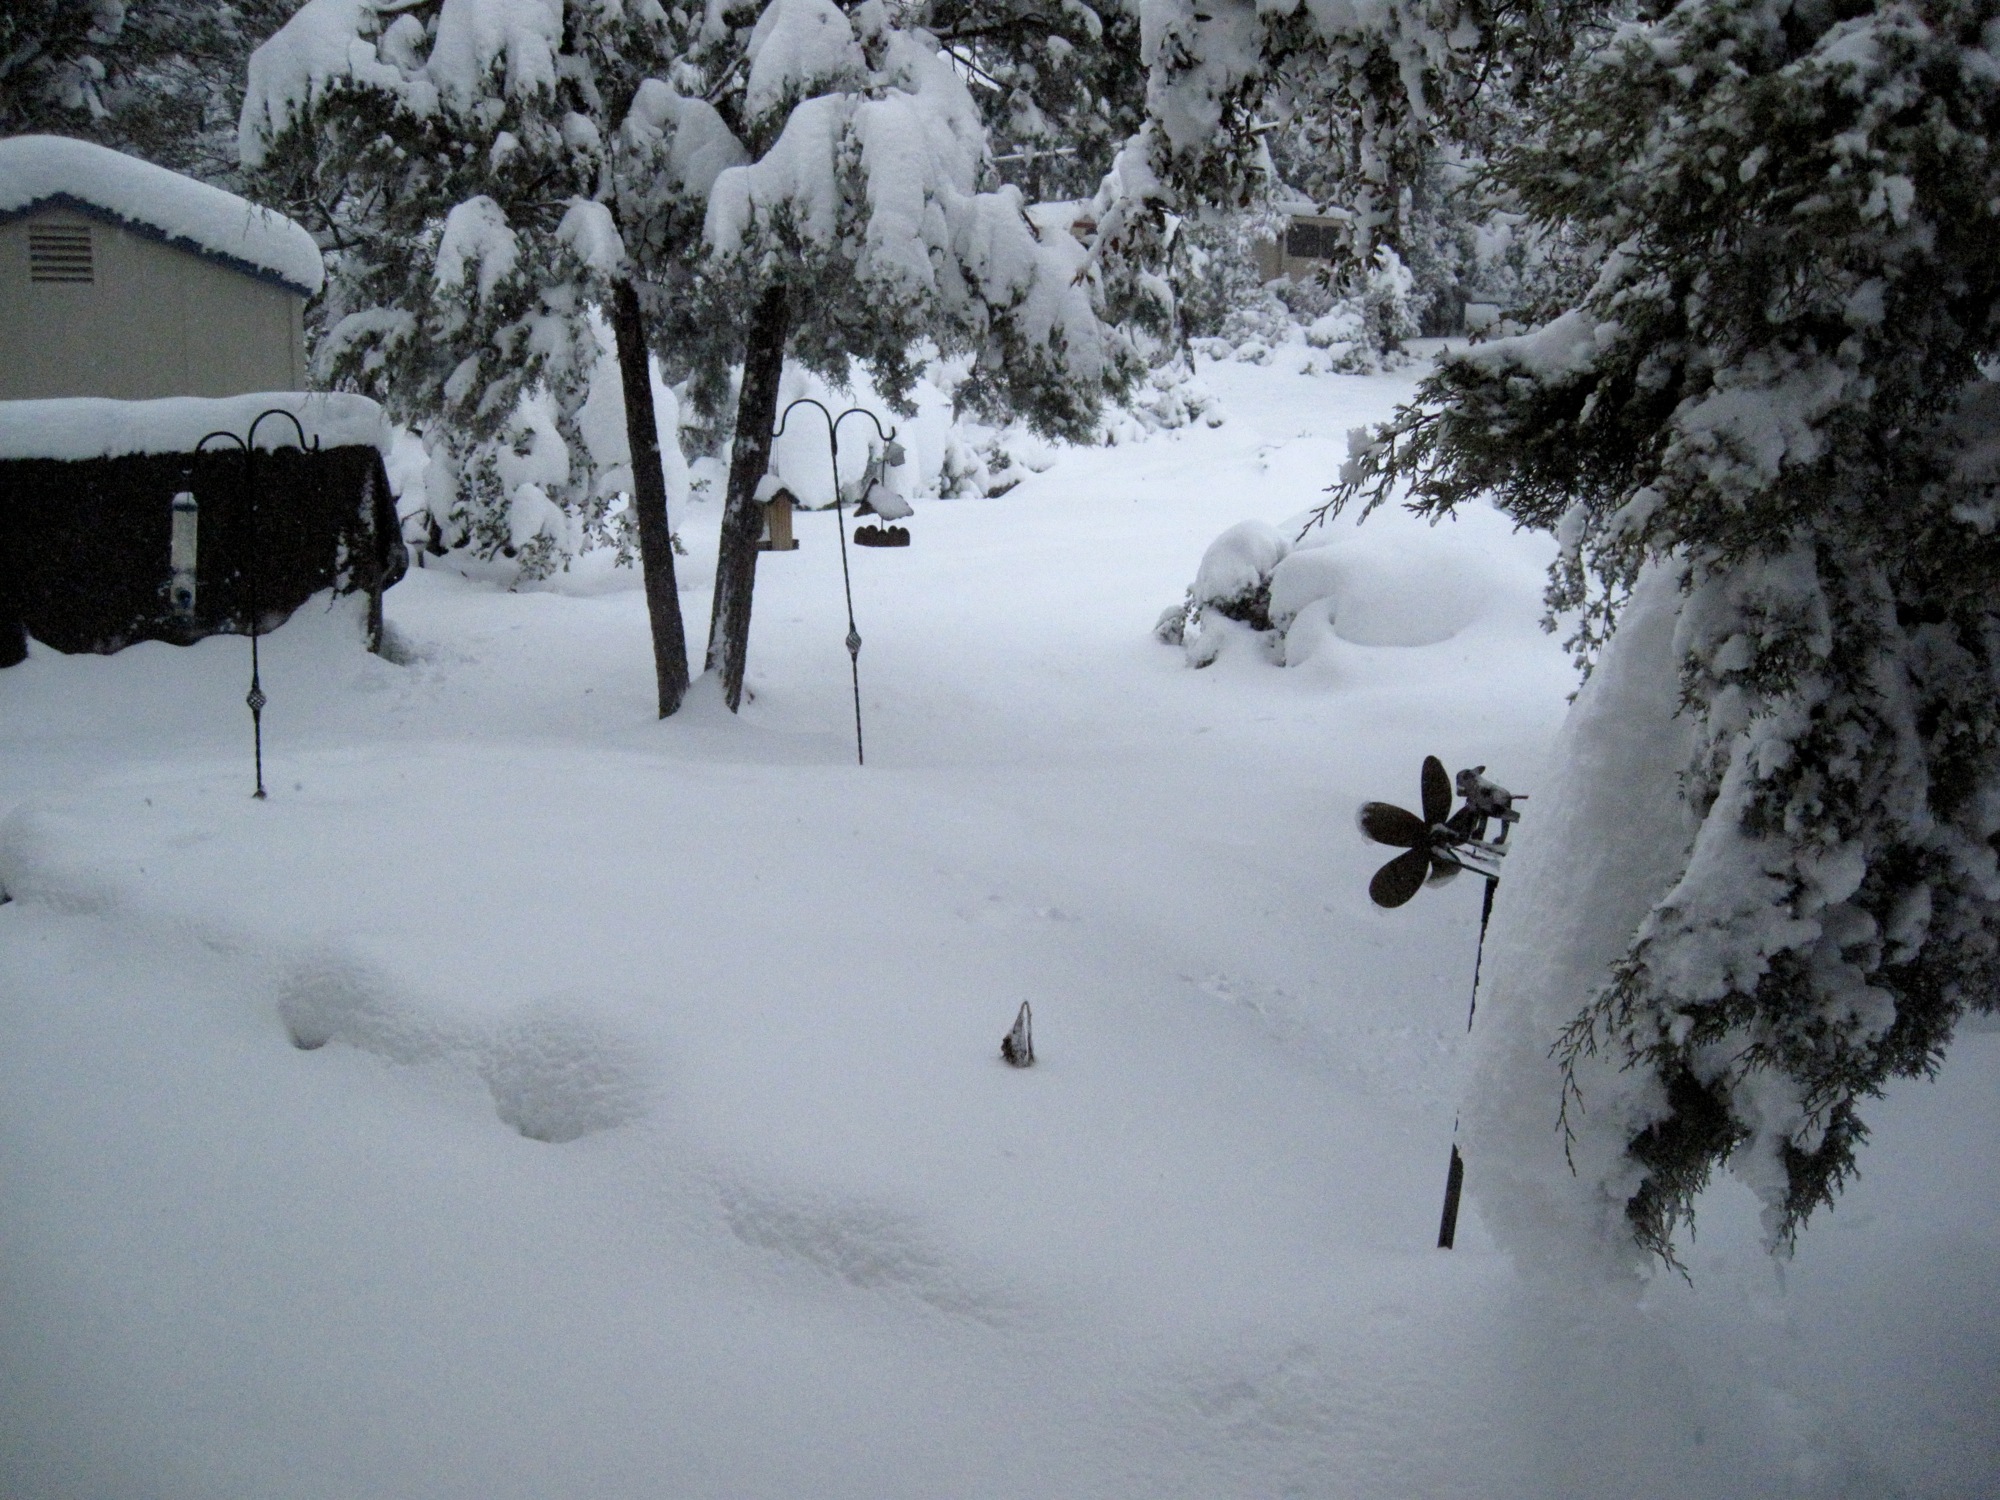
tree, snow, winter, weather, monochrome, season, footwear, blizzard, inmybackyard, freezing, geological phenomenon, winter storm